Debra Conrad

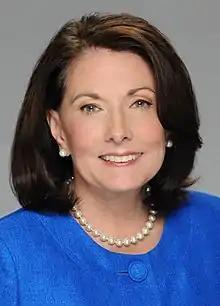

Debra Conrad (born November 19, 1951) is an American politician who served in the North Carolina House of Representatives from the 74th district from 2013 to 2021.